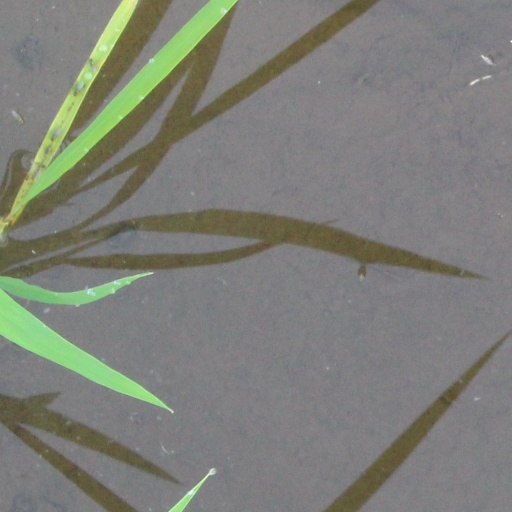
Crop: rice